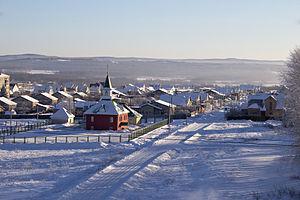
Mejoziorny est une commune urbaine minière de oblast de Tcheliabinsk, en Russie. Sa population s'élevait à 7 217 habitants en 2013.